Hokuso 7300 series

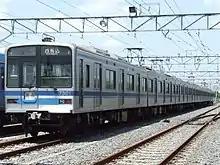
7300 series set 7308 in August 2007

, the fleet consists of two eight-car 7300 series sets and three eight-car 7800 series sets formed as shown below, with six motored (M) cars and two trailer (T) cars, and car 1 at the southern end.